Tuareg people

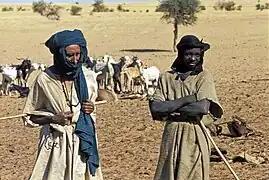
A Tuareg man in Mali with his slave, 1974

At the turn of the 19th century, the Tuareg territory was organised into confederations, each ruled by a supreme Chief ("Amenokal"), along with a council of elders from each tribe. These confederations were sometimes called ""Drum Groups"" after the Amenokal's symbol of authority, a drum. Clan ("Tewsit") elders, called Imegharan (wisemen), were chosen to assist the chief of the confederation. Historically, there have been seven major confederations.